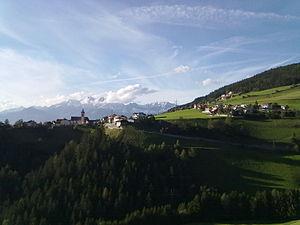
Ellbögen est une commune autrichienne du district d'Innsbruck-Land dans le Tyrol.